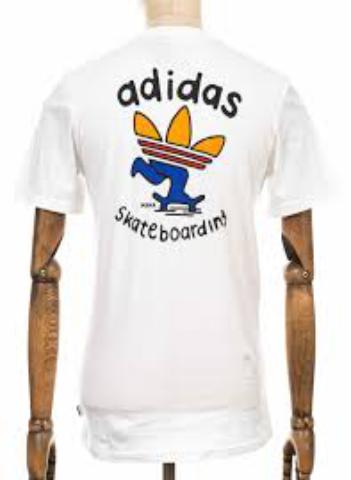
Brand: Adidas SB
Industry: Clothes